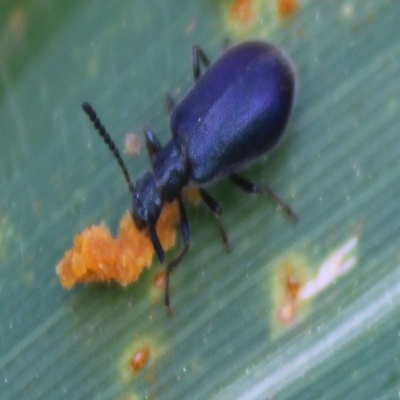
Crop: Maize
Condition: leaf beetle